Horacio Peña (actor)

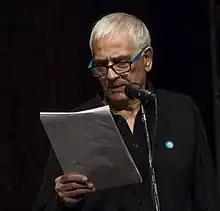
Horacio Peña in 2016

Horacio Peña (born 1943) is an Argentine actor who has appeared in films and TV in Argentina since 1966.